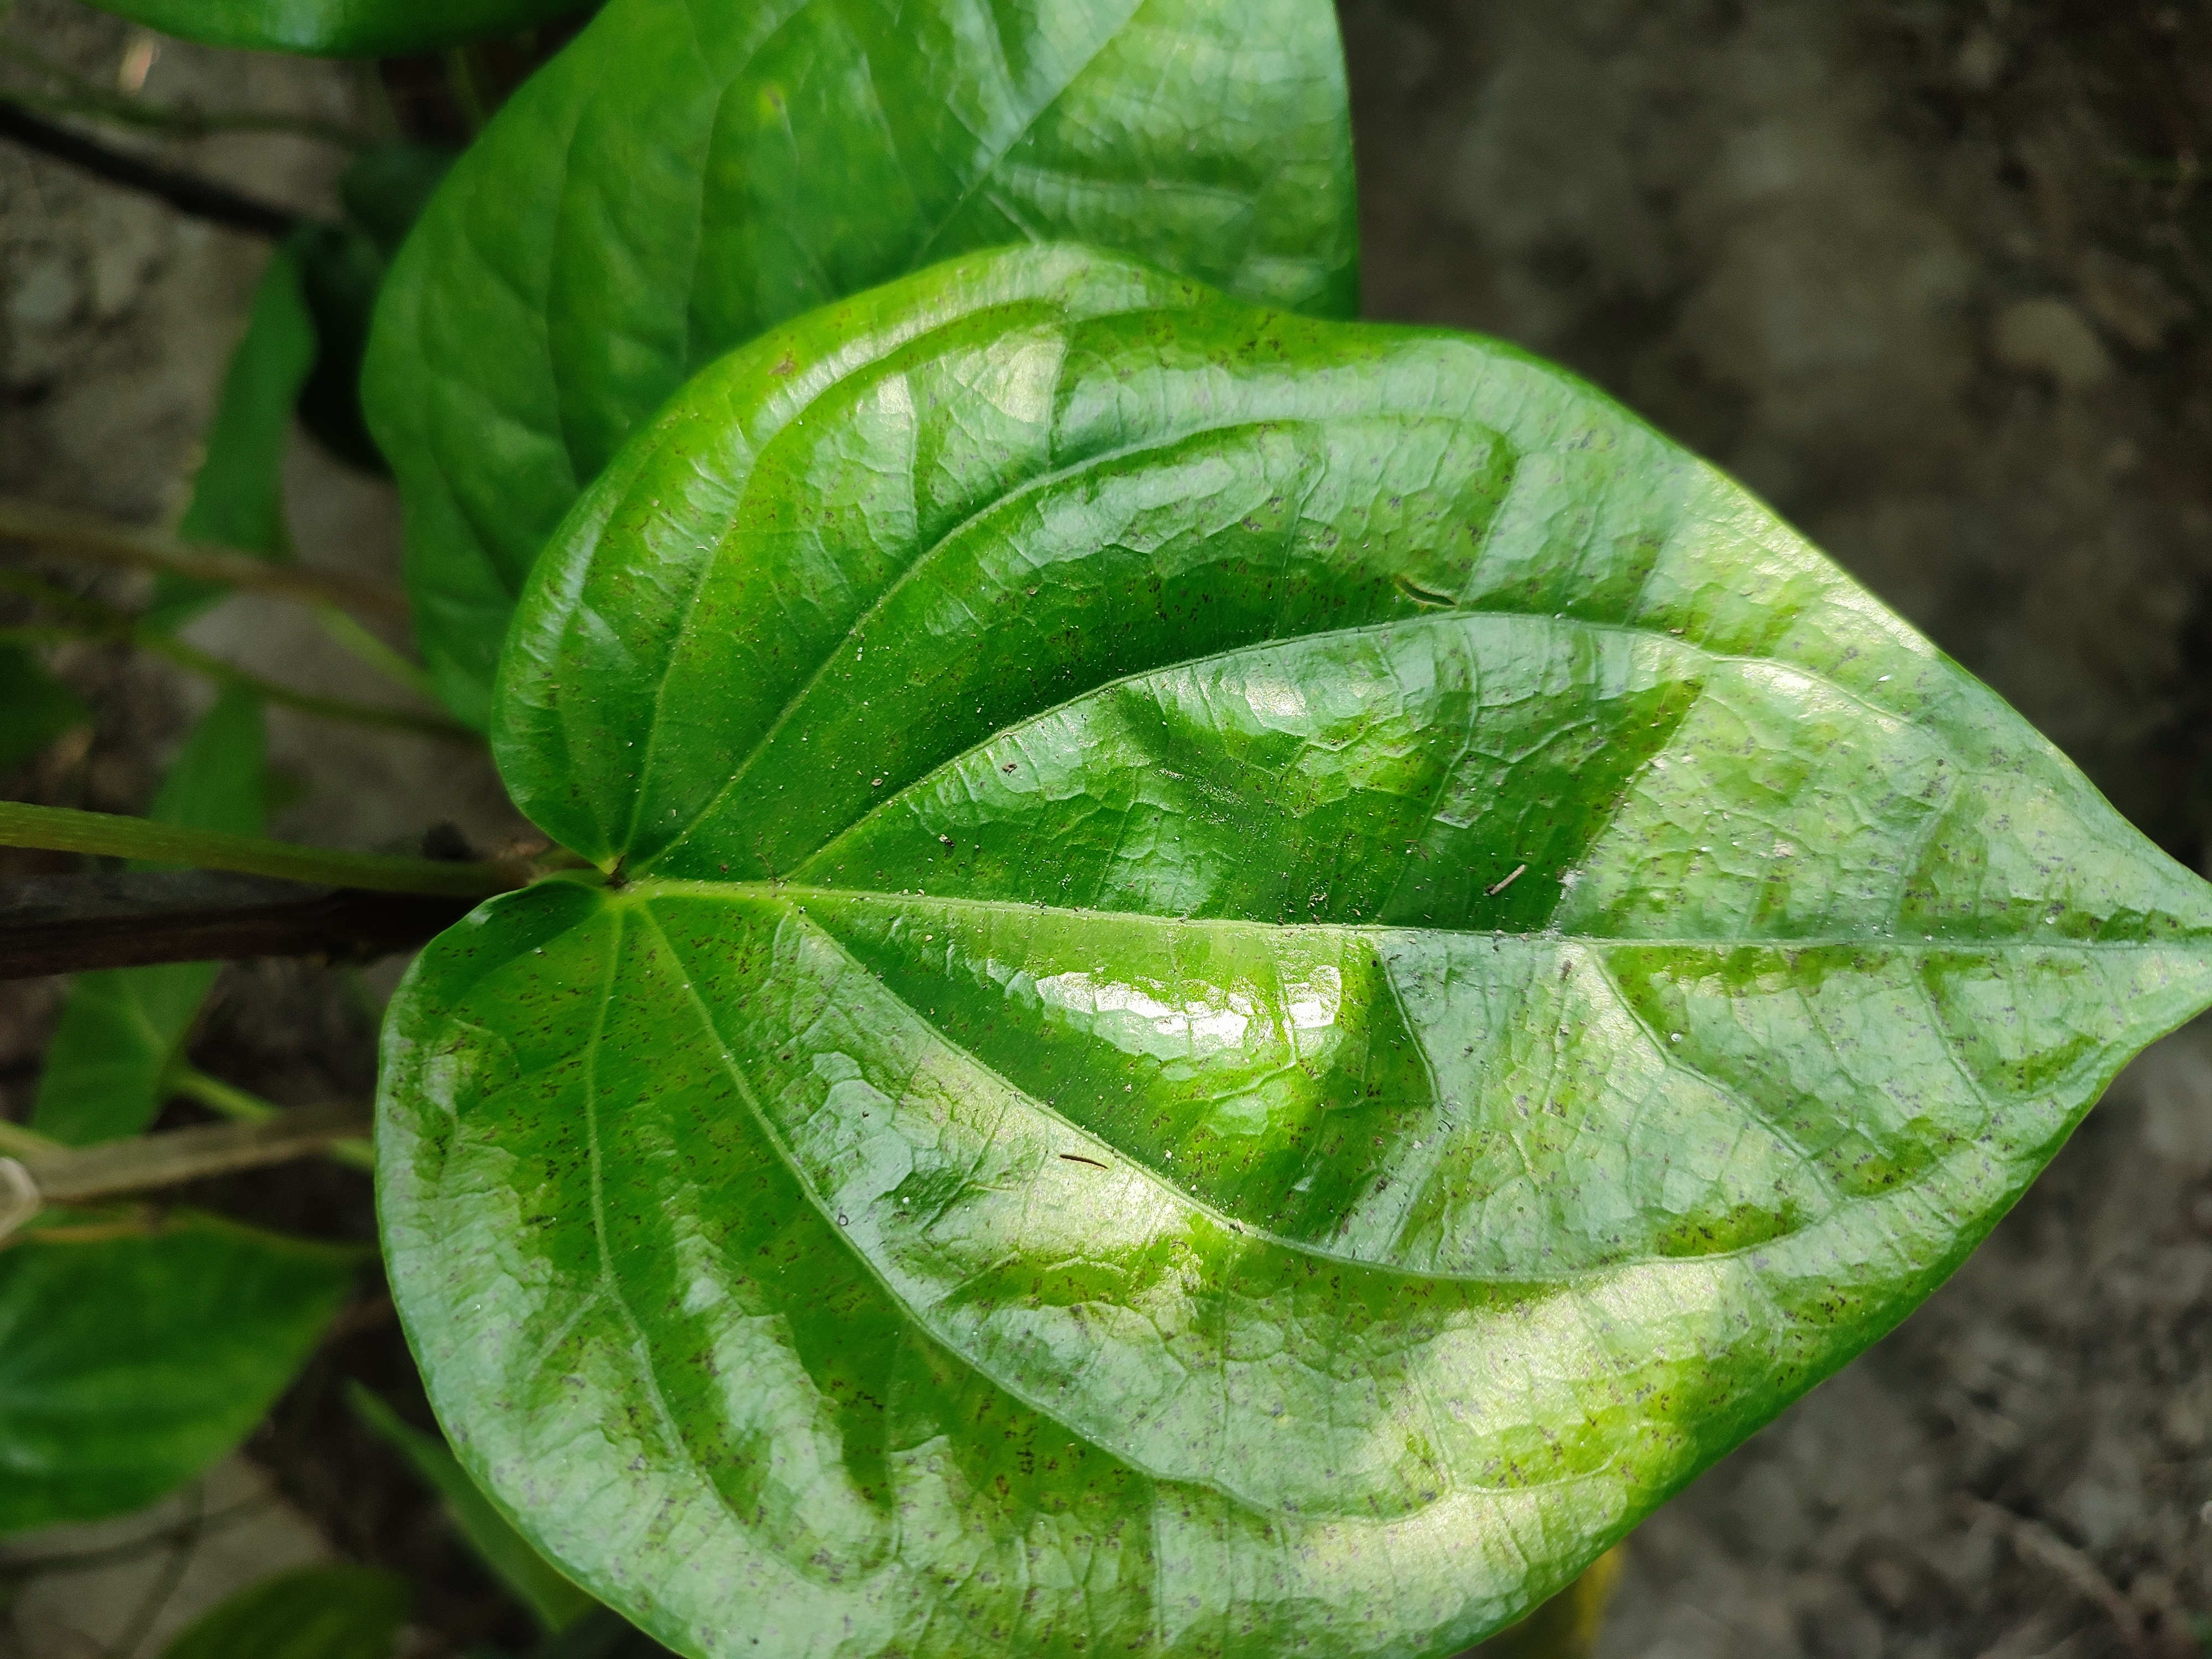
Label: Healthy_Leaf